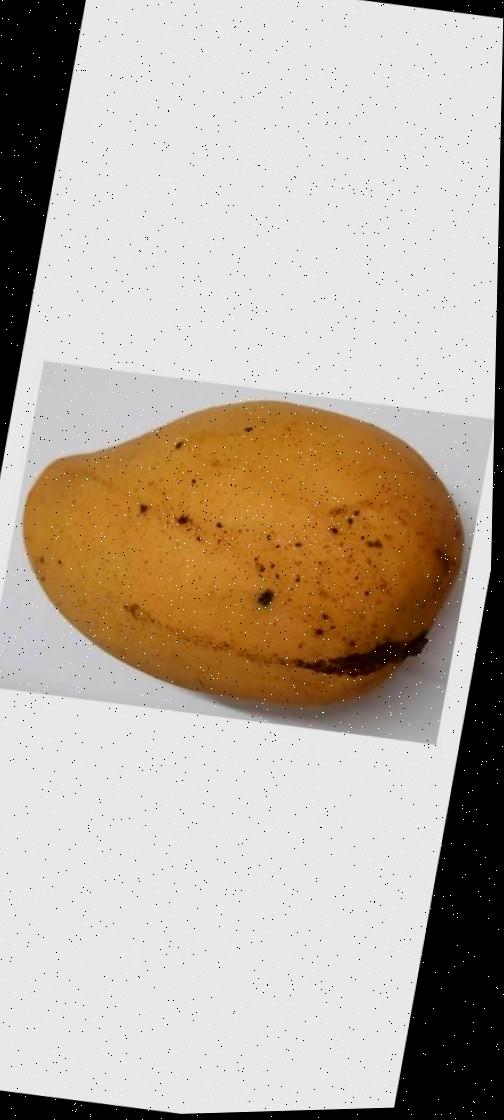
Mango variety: Katimon